Saurolophus

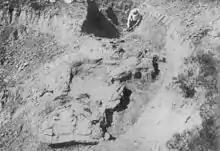
Photo from the excavation of "S. osborni" in 1911

Barnum Brown recovered the first described remains of "Saurolophus" in 1911, including a nearly complete skeleton (AMNH 5220). Now on display in the American Museum of Natural History, this skeleton was the first nearly complete dinosaur skeleton from Canada. It was found in rocks of early Maastrichtian age, in the Upper Cretaceous Horseshoe Canyon Formation (then known as the Edmonton Formation) near Tolman Ferry on the Red Deer River in Alberta. Brown wasted little time in describing his material, giving it its own subfamily. "Saurolophus" was an important early reference for other hadrosaurs, as seen in the names of "Prosaurolophus" ("before "Saurolophus"") and "Parasaurolophus" ("near "Saurolophus""). However, little additional material has been recovered and described.